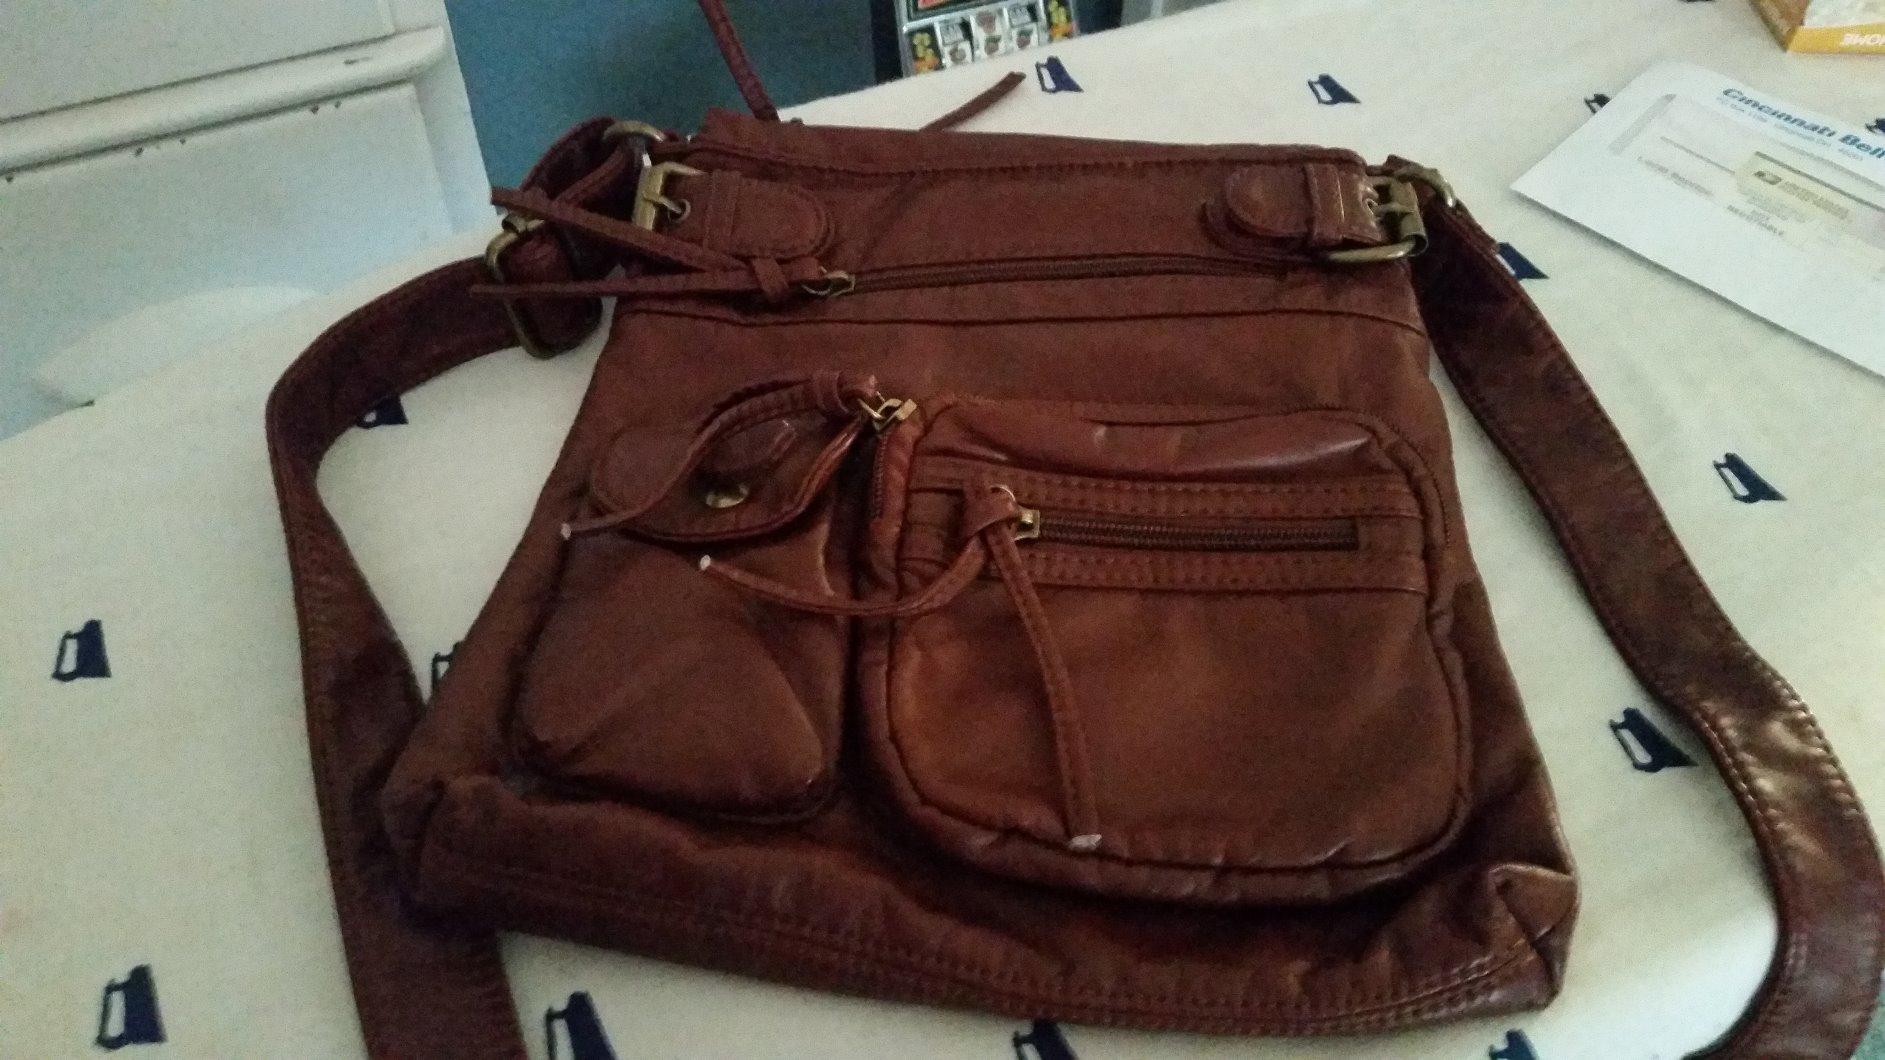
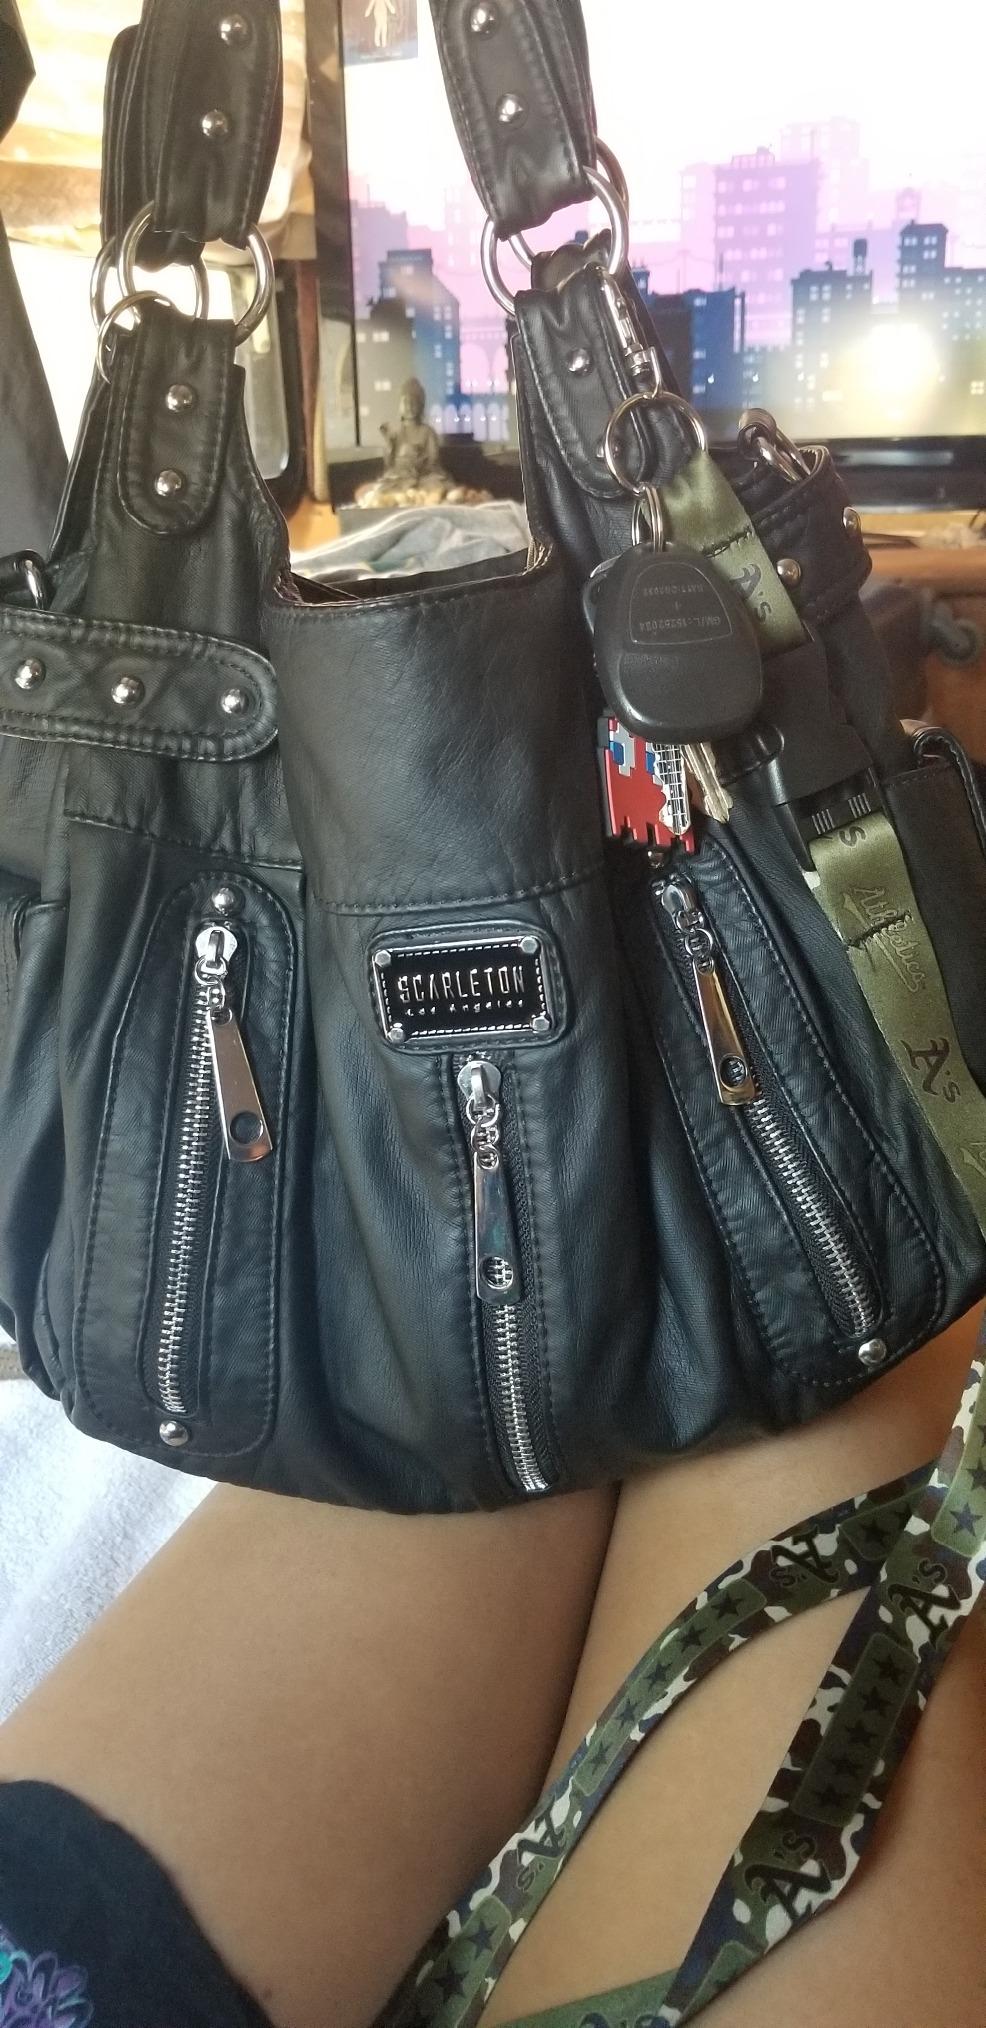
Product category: accessories_handbag
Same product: no